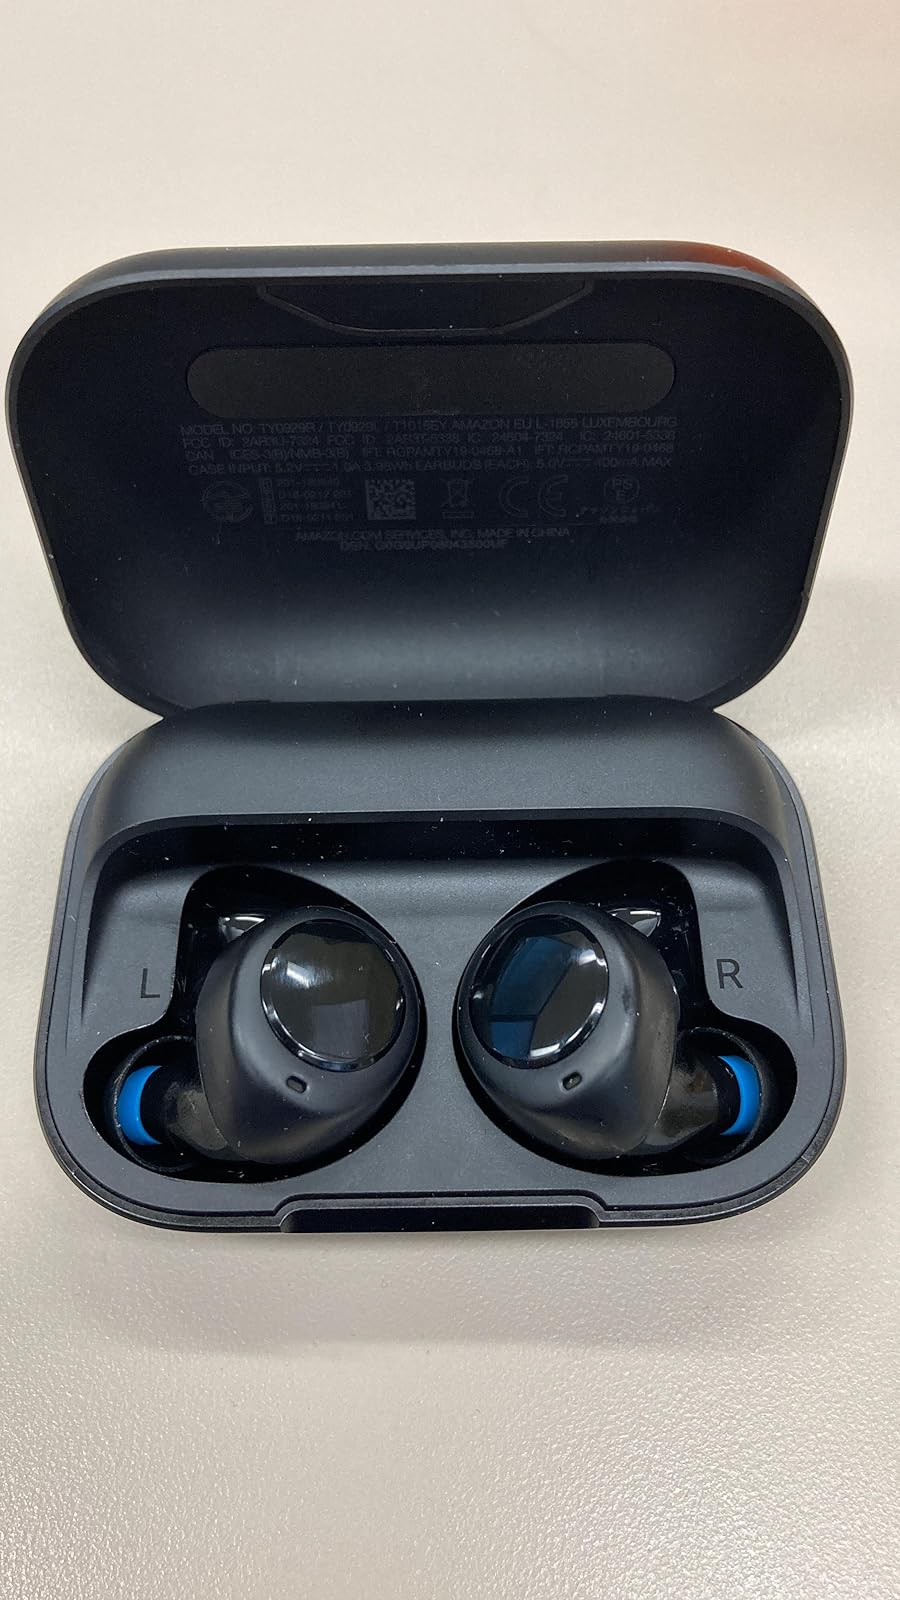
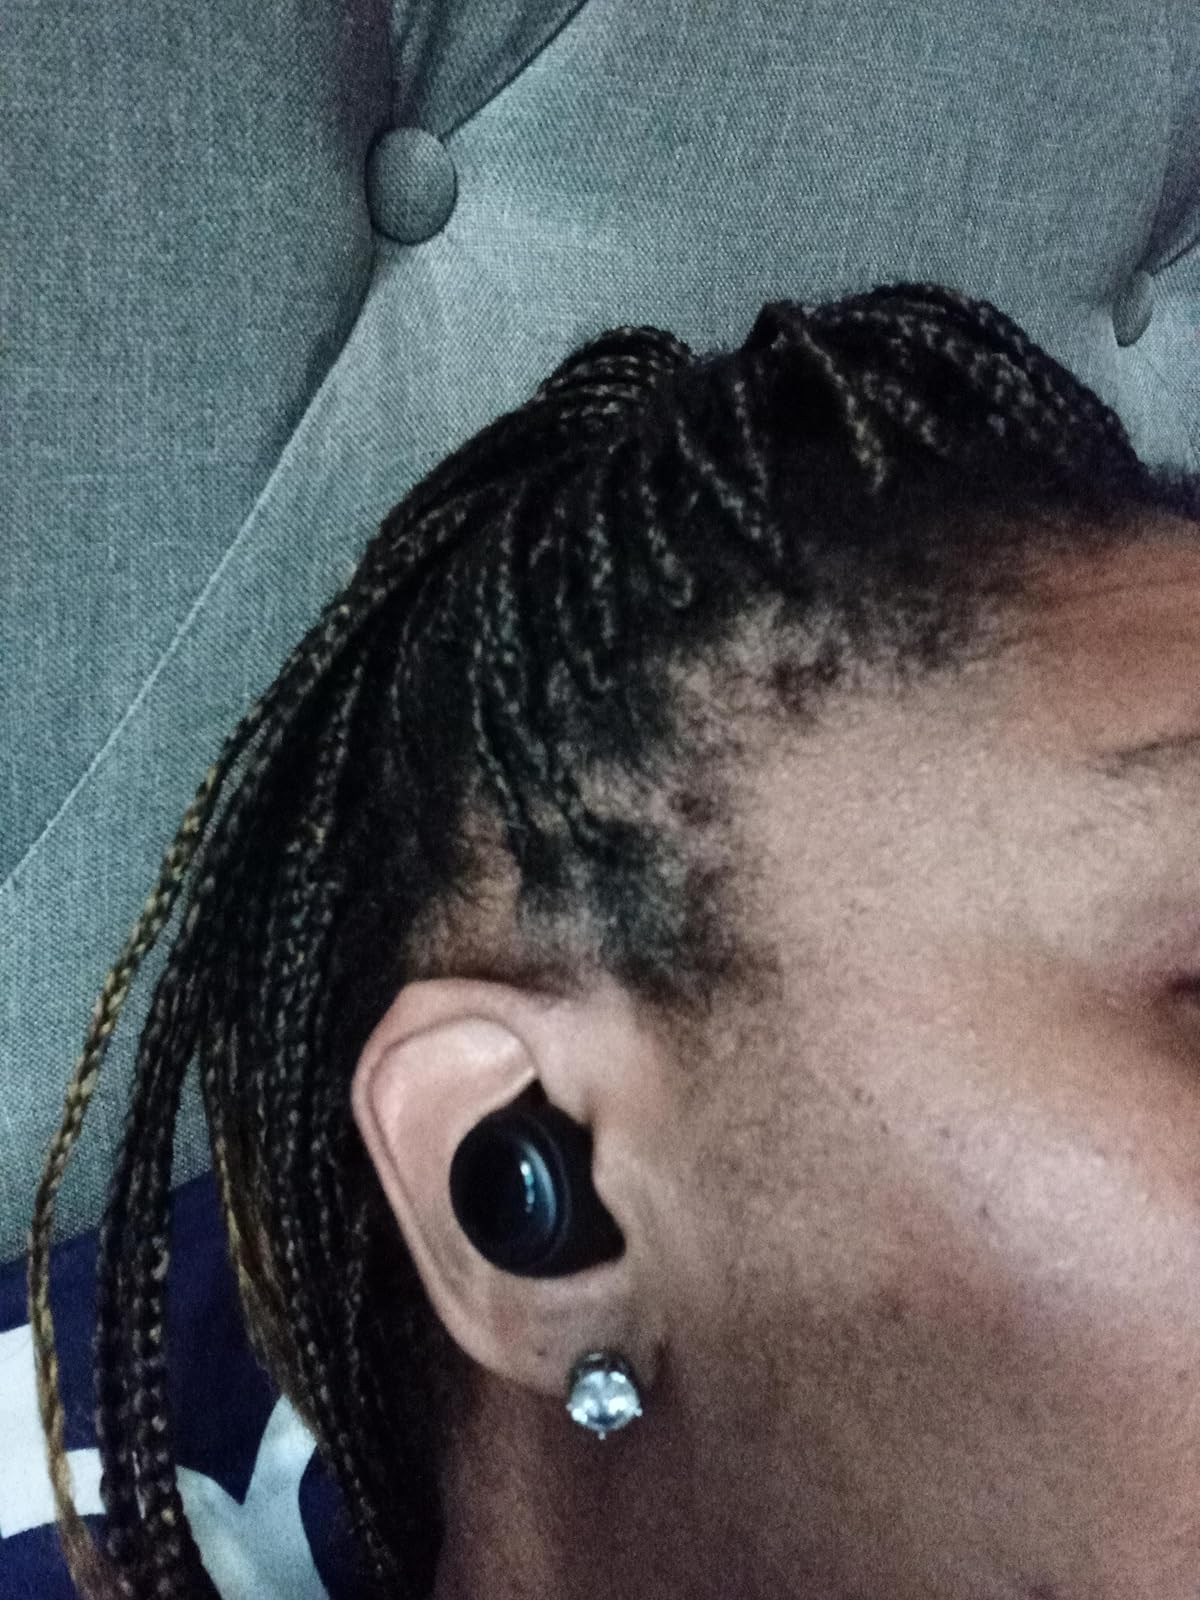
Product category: earbuds
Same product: yes